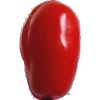
Label: Tomato 2